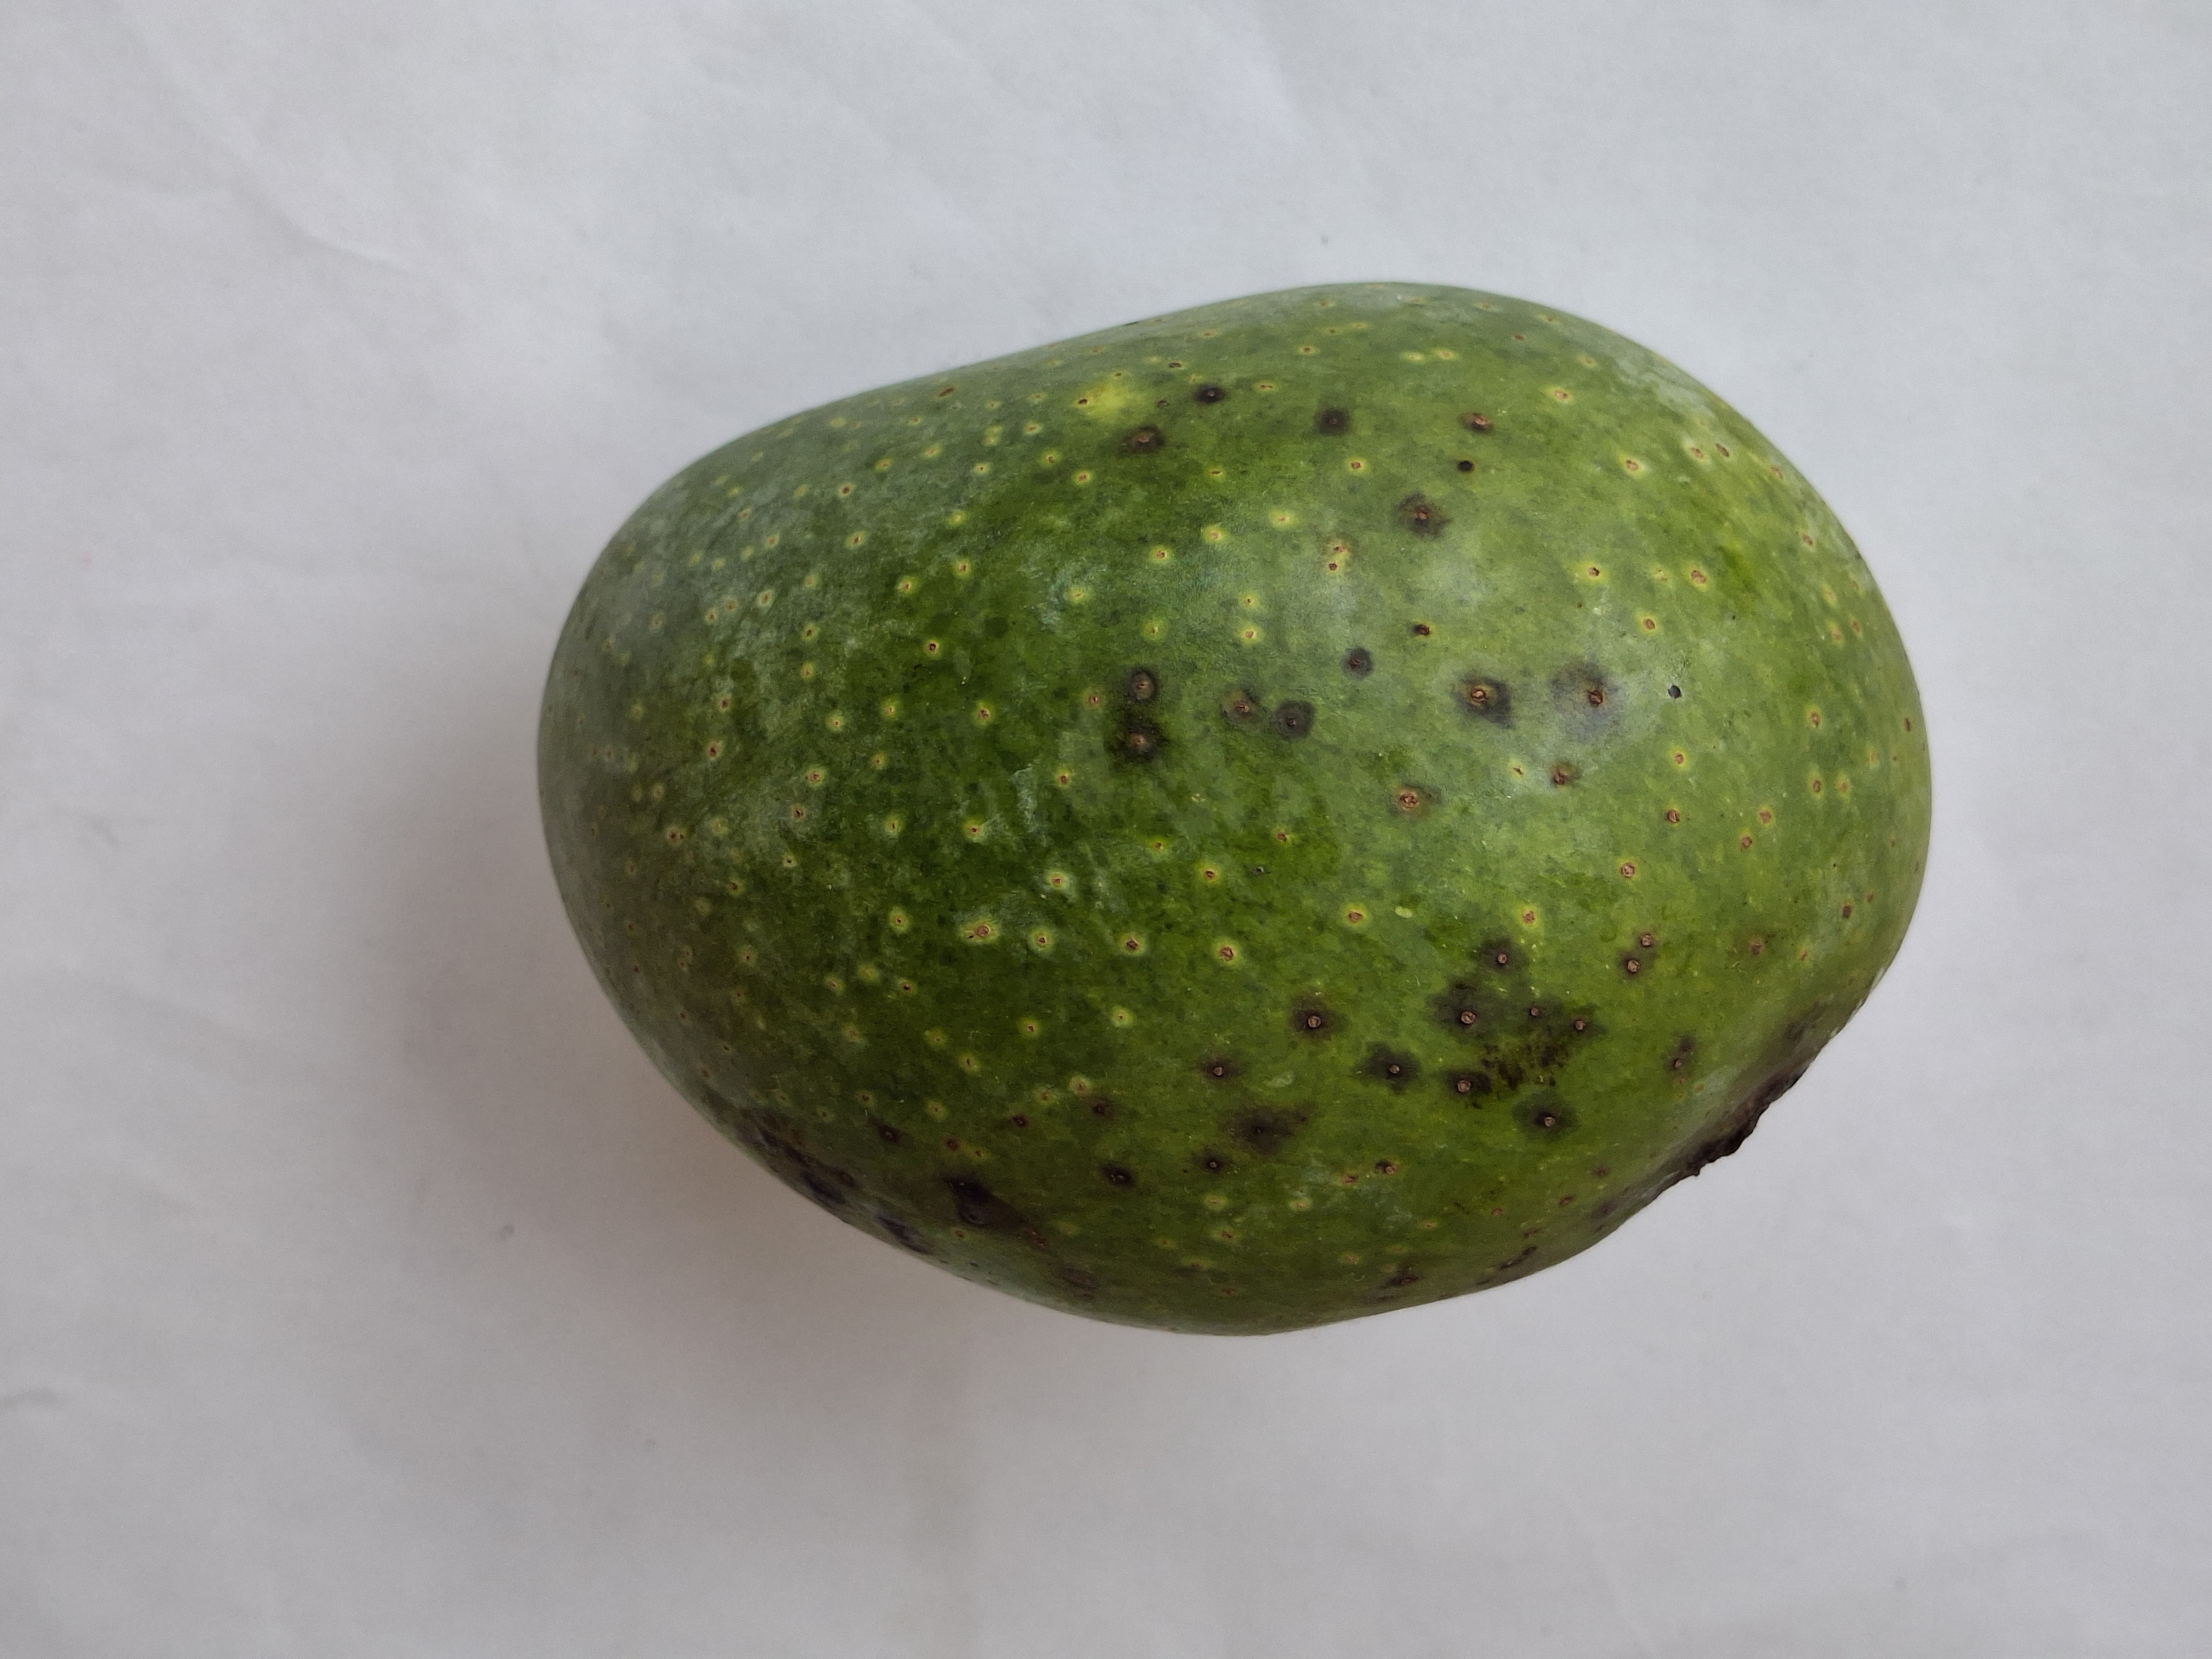
Mango variety: GopalBhog